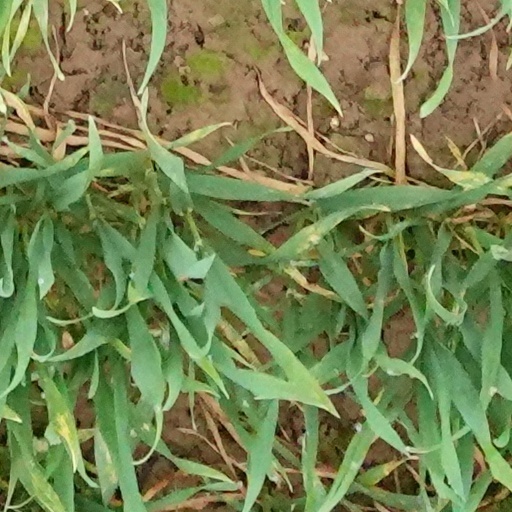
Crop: wheat